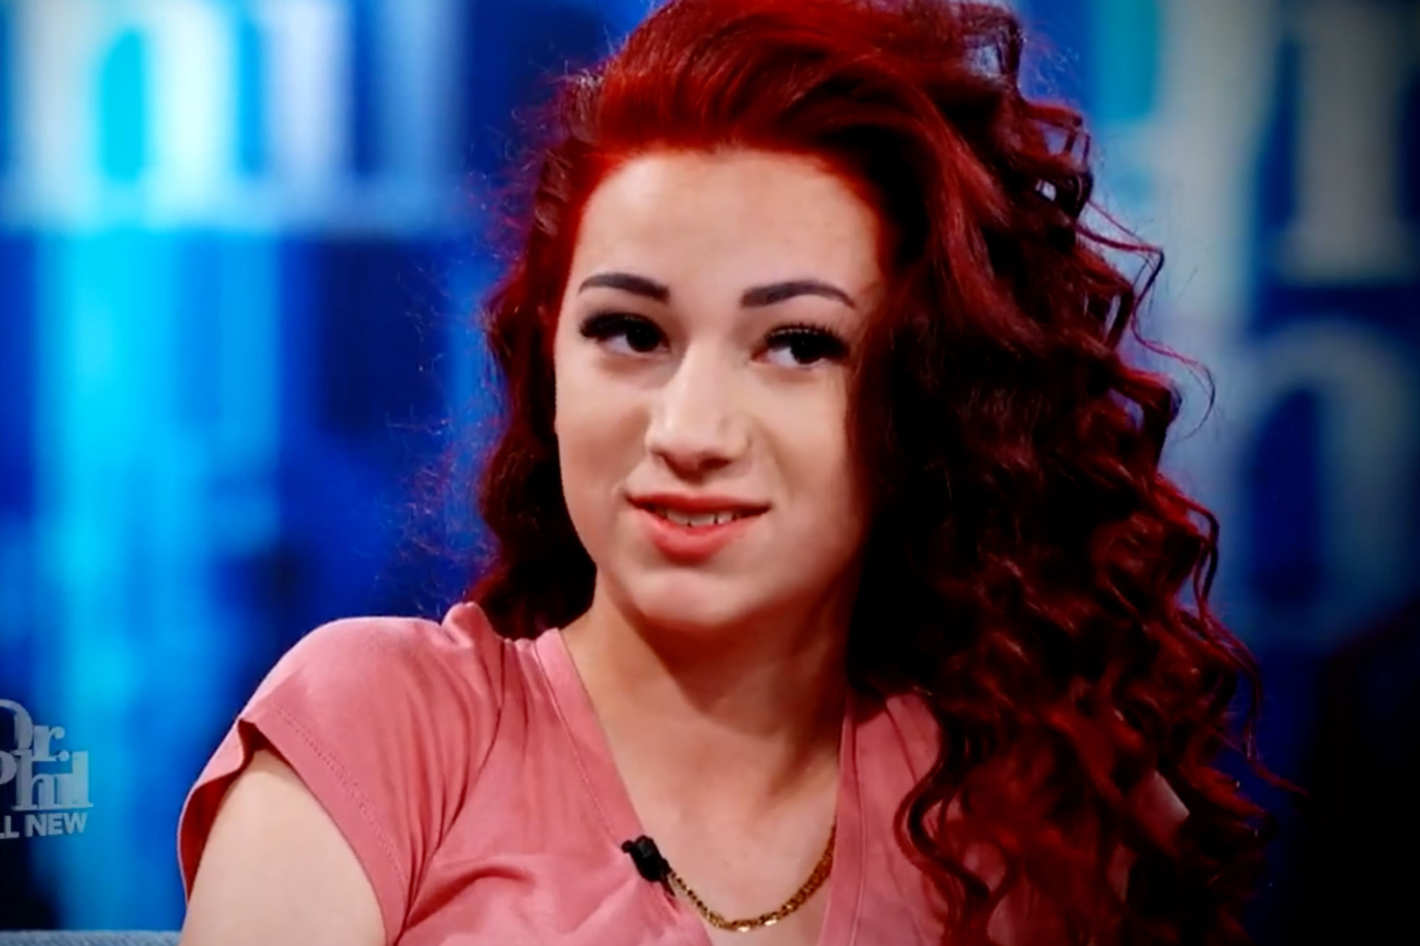
Gender: women